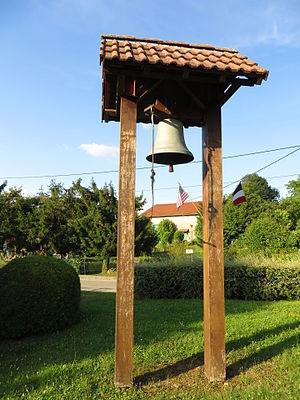
Épinonville Chapelle Saint-Nicolas d'Ivoiry le clocher
Épinonville est une commune française située dans le département de la Meuse, en région Grand Est.
Ivoiry est un écart de la commune française d'Épinonville, dans le département de la Meuse.